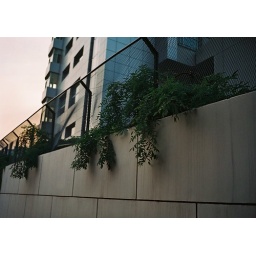
some green plant on the wall near my work place. i feel the light is beautiful